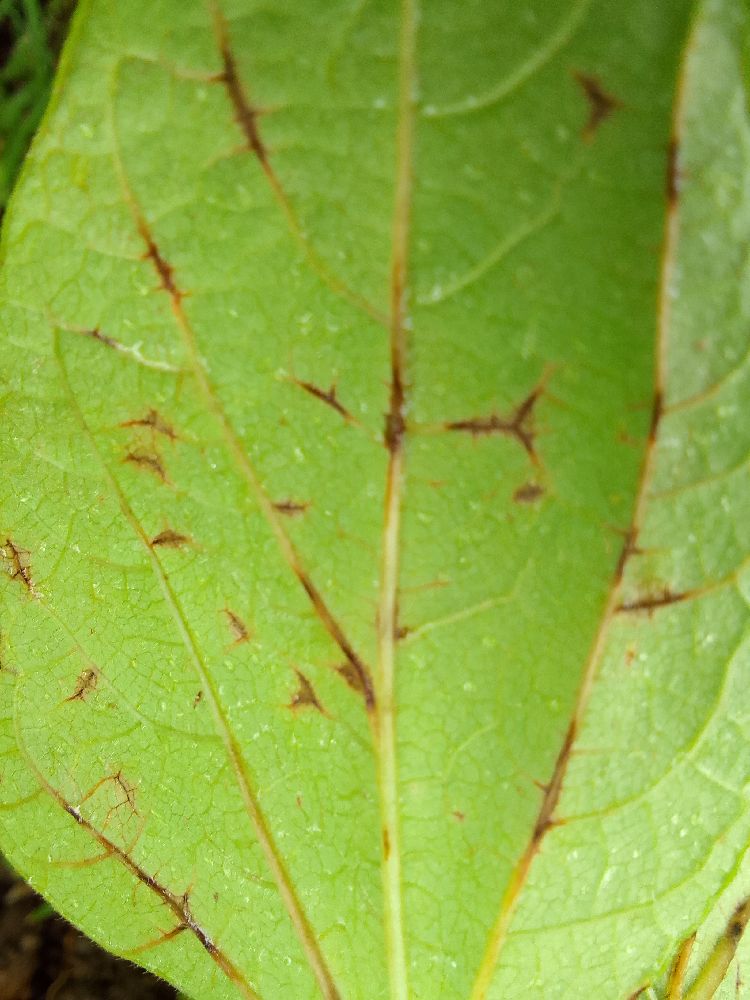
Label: anthracnose